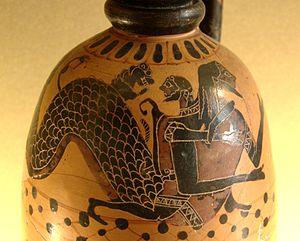
Héraclès et Nérée. Haut de panse d'un lécythe à figures noires, v. 590-580 av. J.-C. Provenance
Dans la mythologie grecque, Nérée est un dieu marin primitif, surnommé le Vieillard de la Mer.